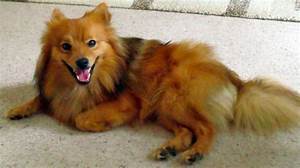
Label: dog